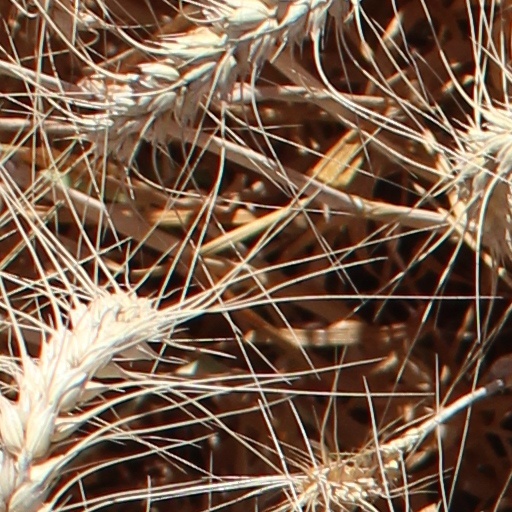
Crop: wheat